Academia Hondureña de la Lengua

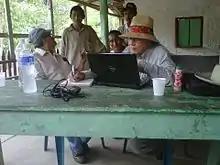
The poet and linguist Víctor Manuel Ramos validating the "Diccionario de las Lenguas de Honduras" with members of the Tolupan ethnic group.

The academy is the successor of Honduras' 19th-century Scientific-Literary Academy. It had a dozen founding members, with Esteban Guardiola serving as founding director. The opening session was attended by Manuel Aznar Zubigaray, a Spanish diplomat who was in the country to attend the inauguration of President Juan Manuel Gálvez a few days later.